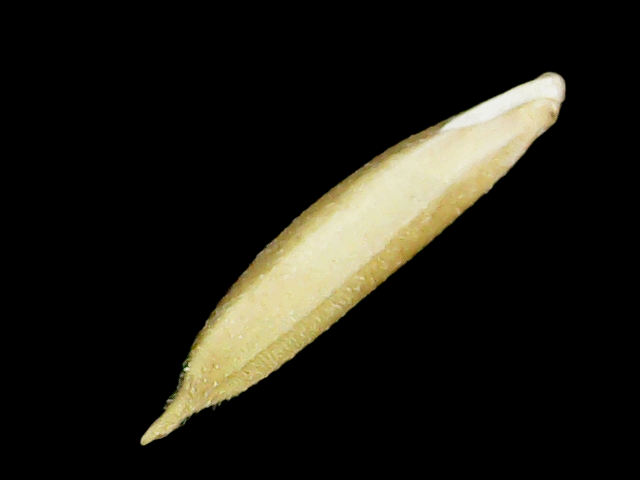
Rice variety: Binadhan25